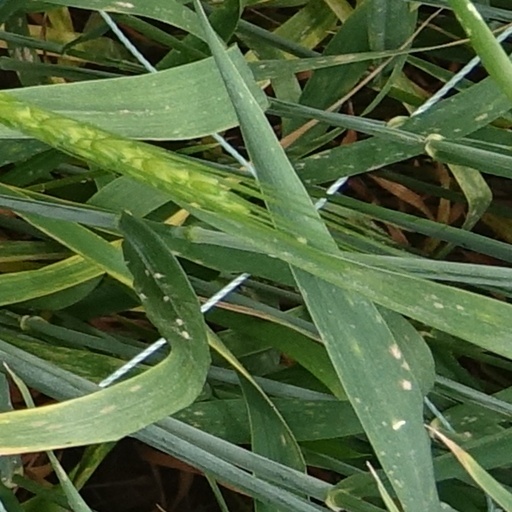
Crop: wheat